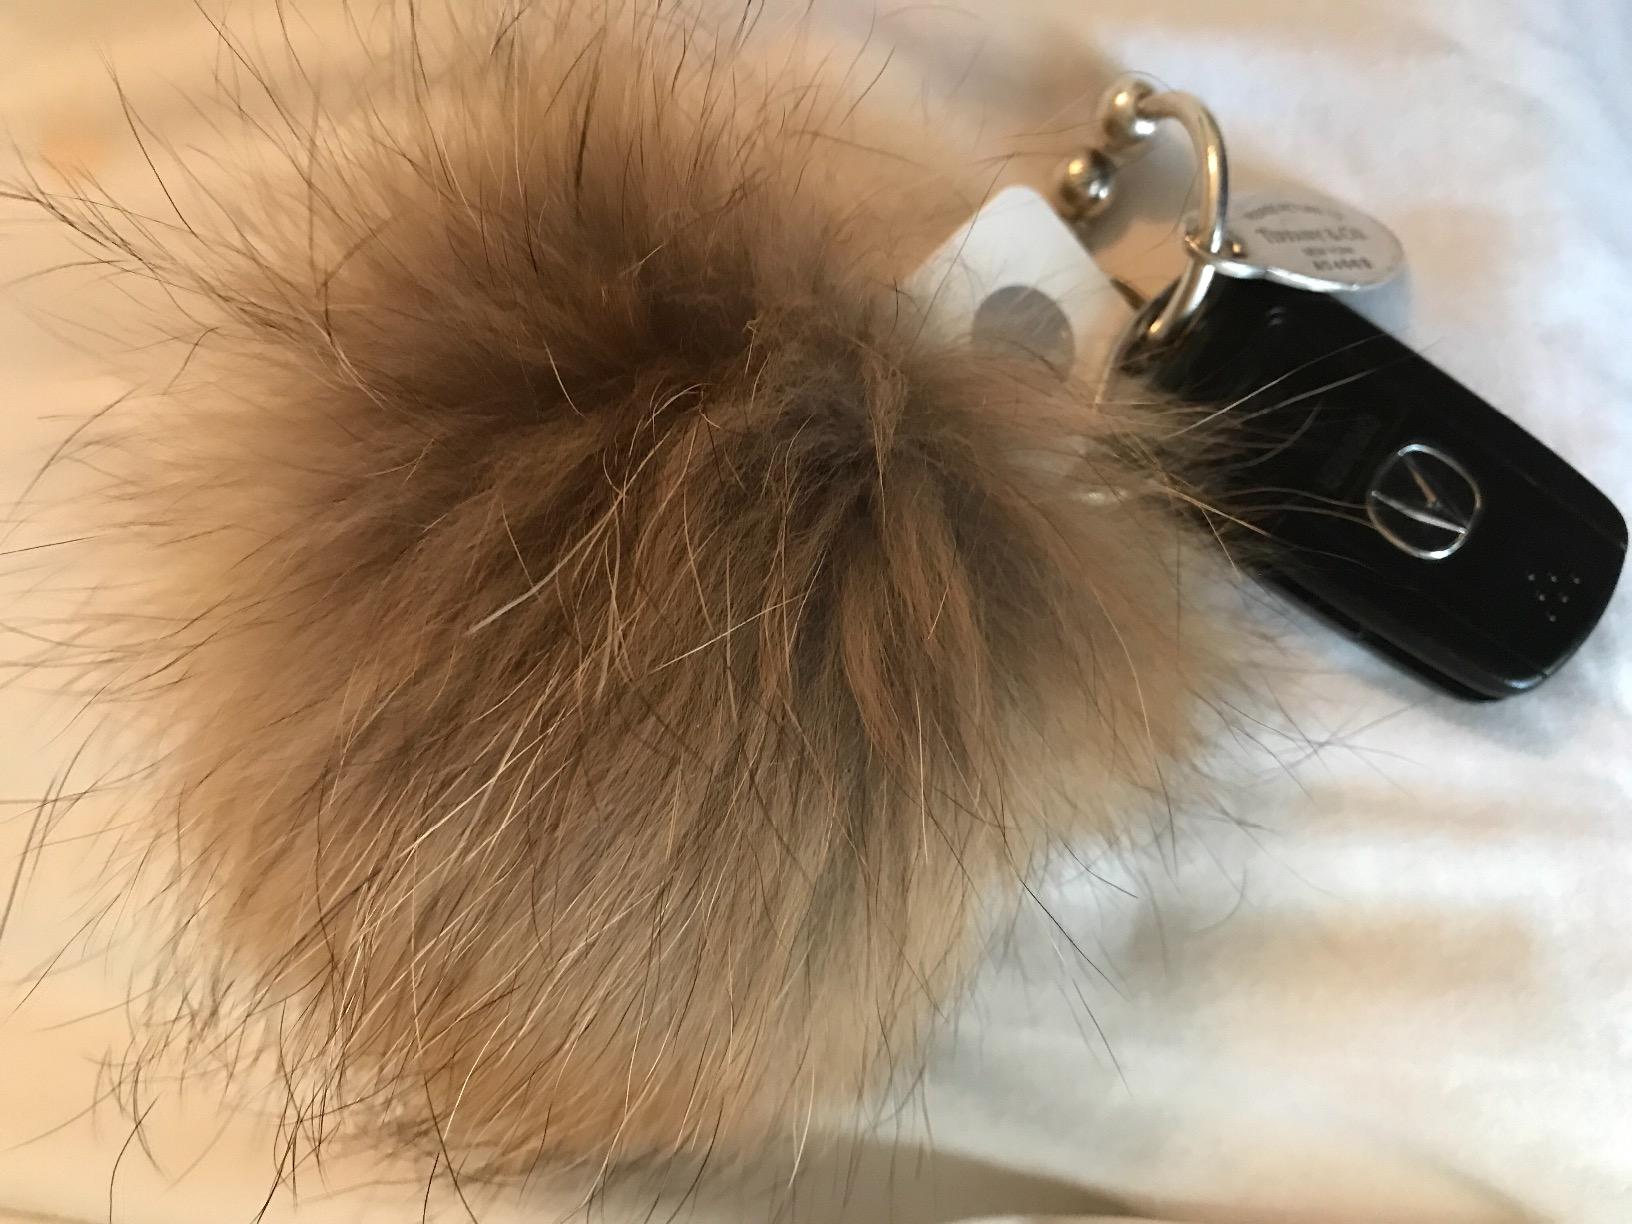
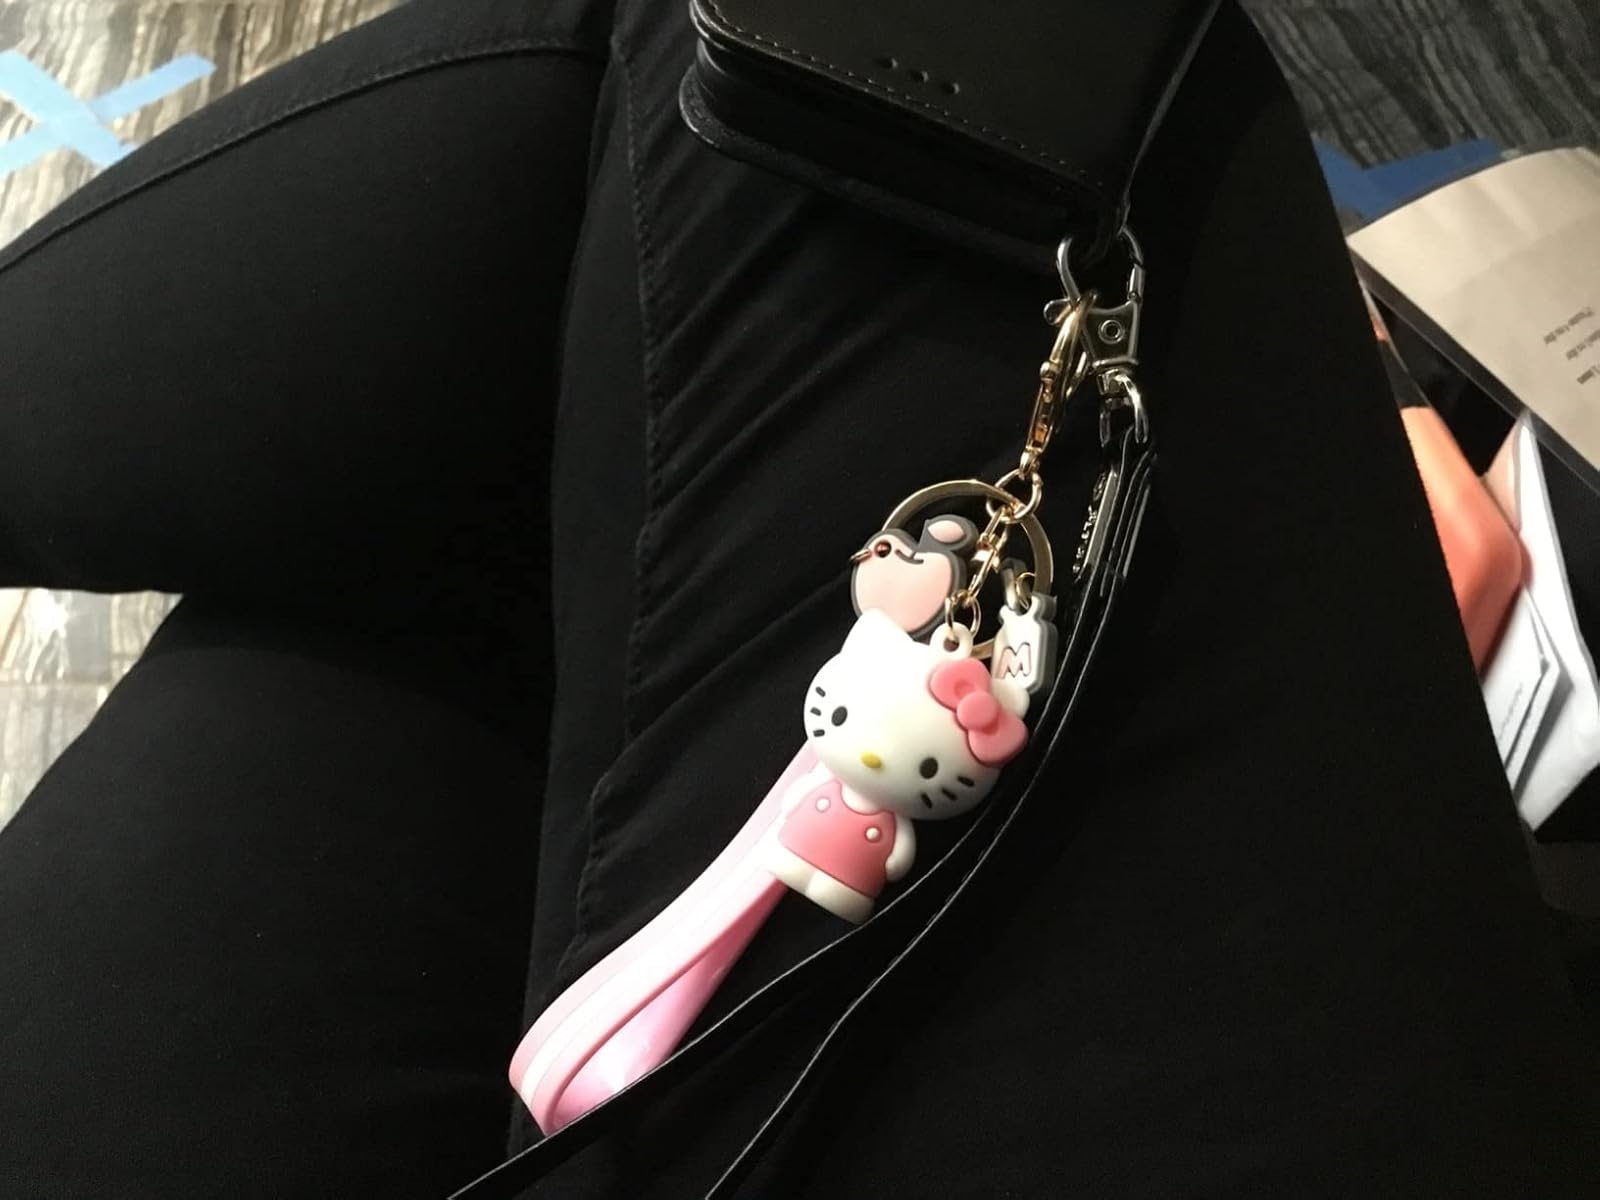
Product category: accessories_keychain
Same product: no